History of Bivona

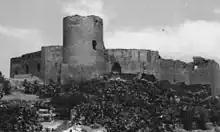
The castle of the De Luna family in Sciacca

Various archaeological findings have confirmed human presence in the Bivona area since the Copper Age (3rd millennium B.C.).